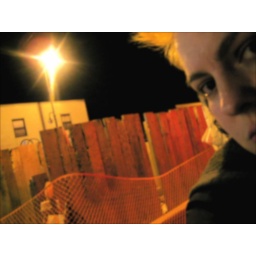
there's a hole in the street. with a fence around it. outside my bedroom window.